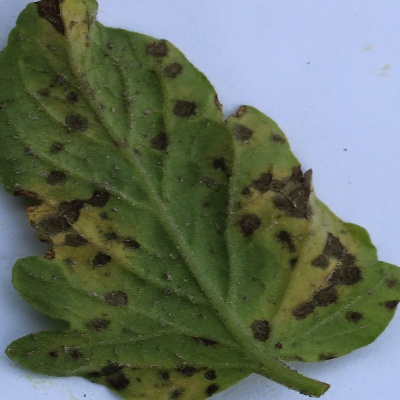
Crop: Tomato
Condition: septoria leaf spot